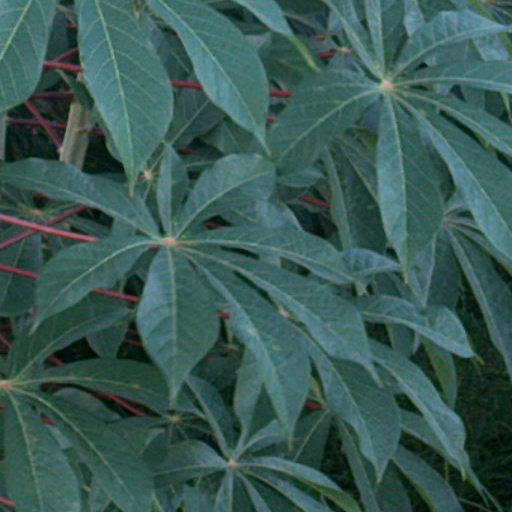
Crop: cassava